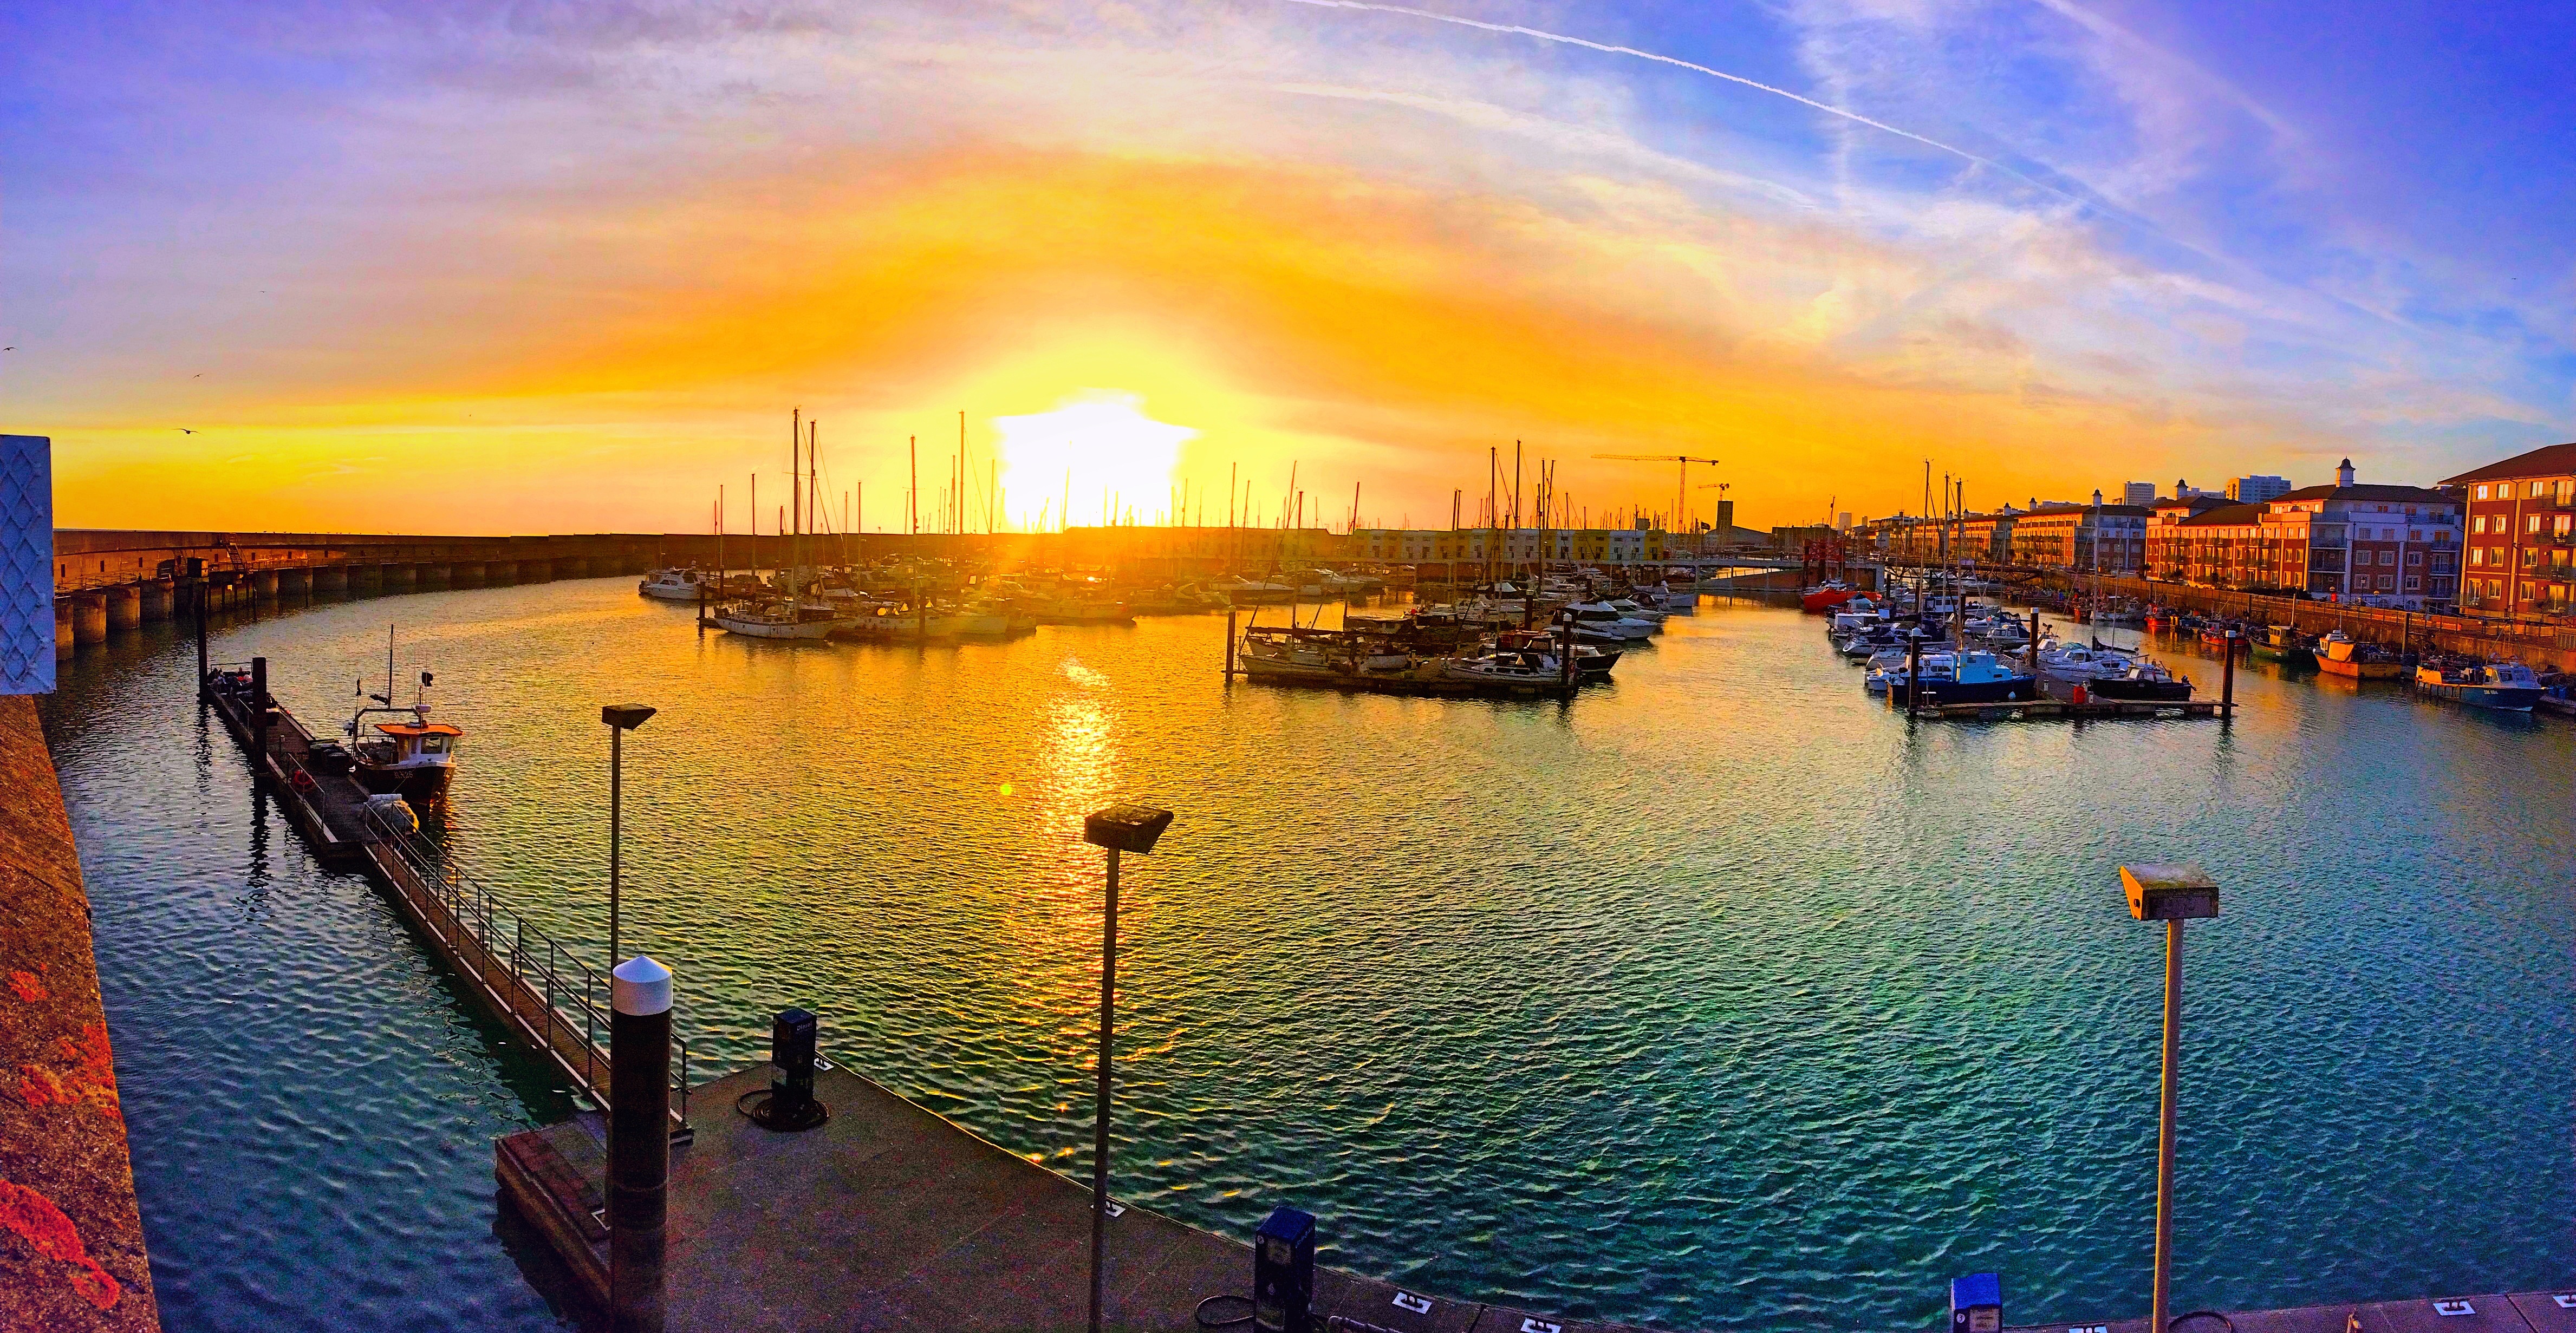
landscape, sea, water, nature, outdoor, ocean, horizon, dock, sky, sun, sunrise, sunset, morning, lake, dawn, river, cityscape, vacation, dusk, evening, reflection, tranquil, fishing, peaceful, scenery, calm, bay, harbor, blue, marina, port, colorful, leisure, sunny, boats, sunrise landscape